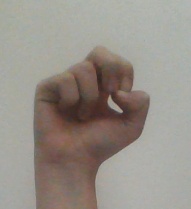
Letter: gaaf